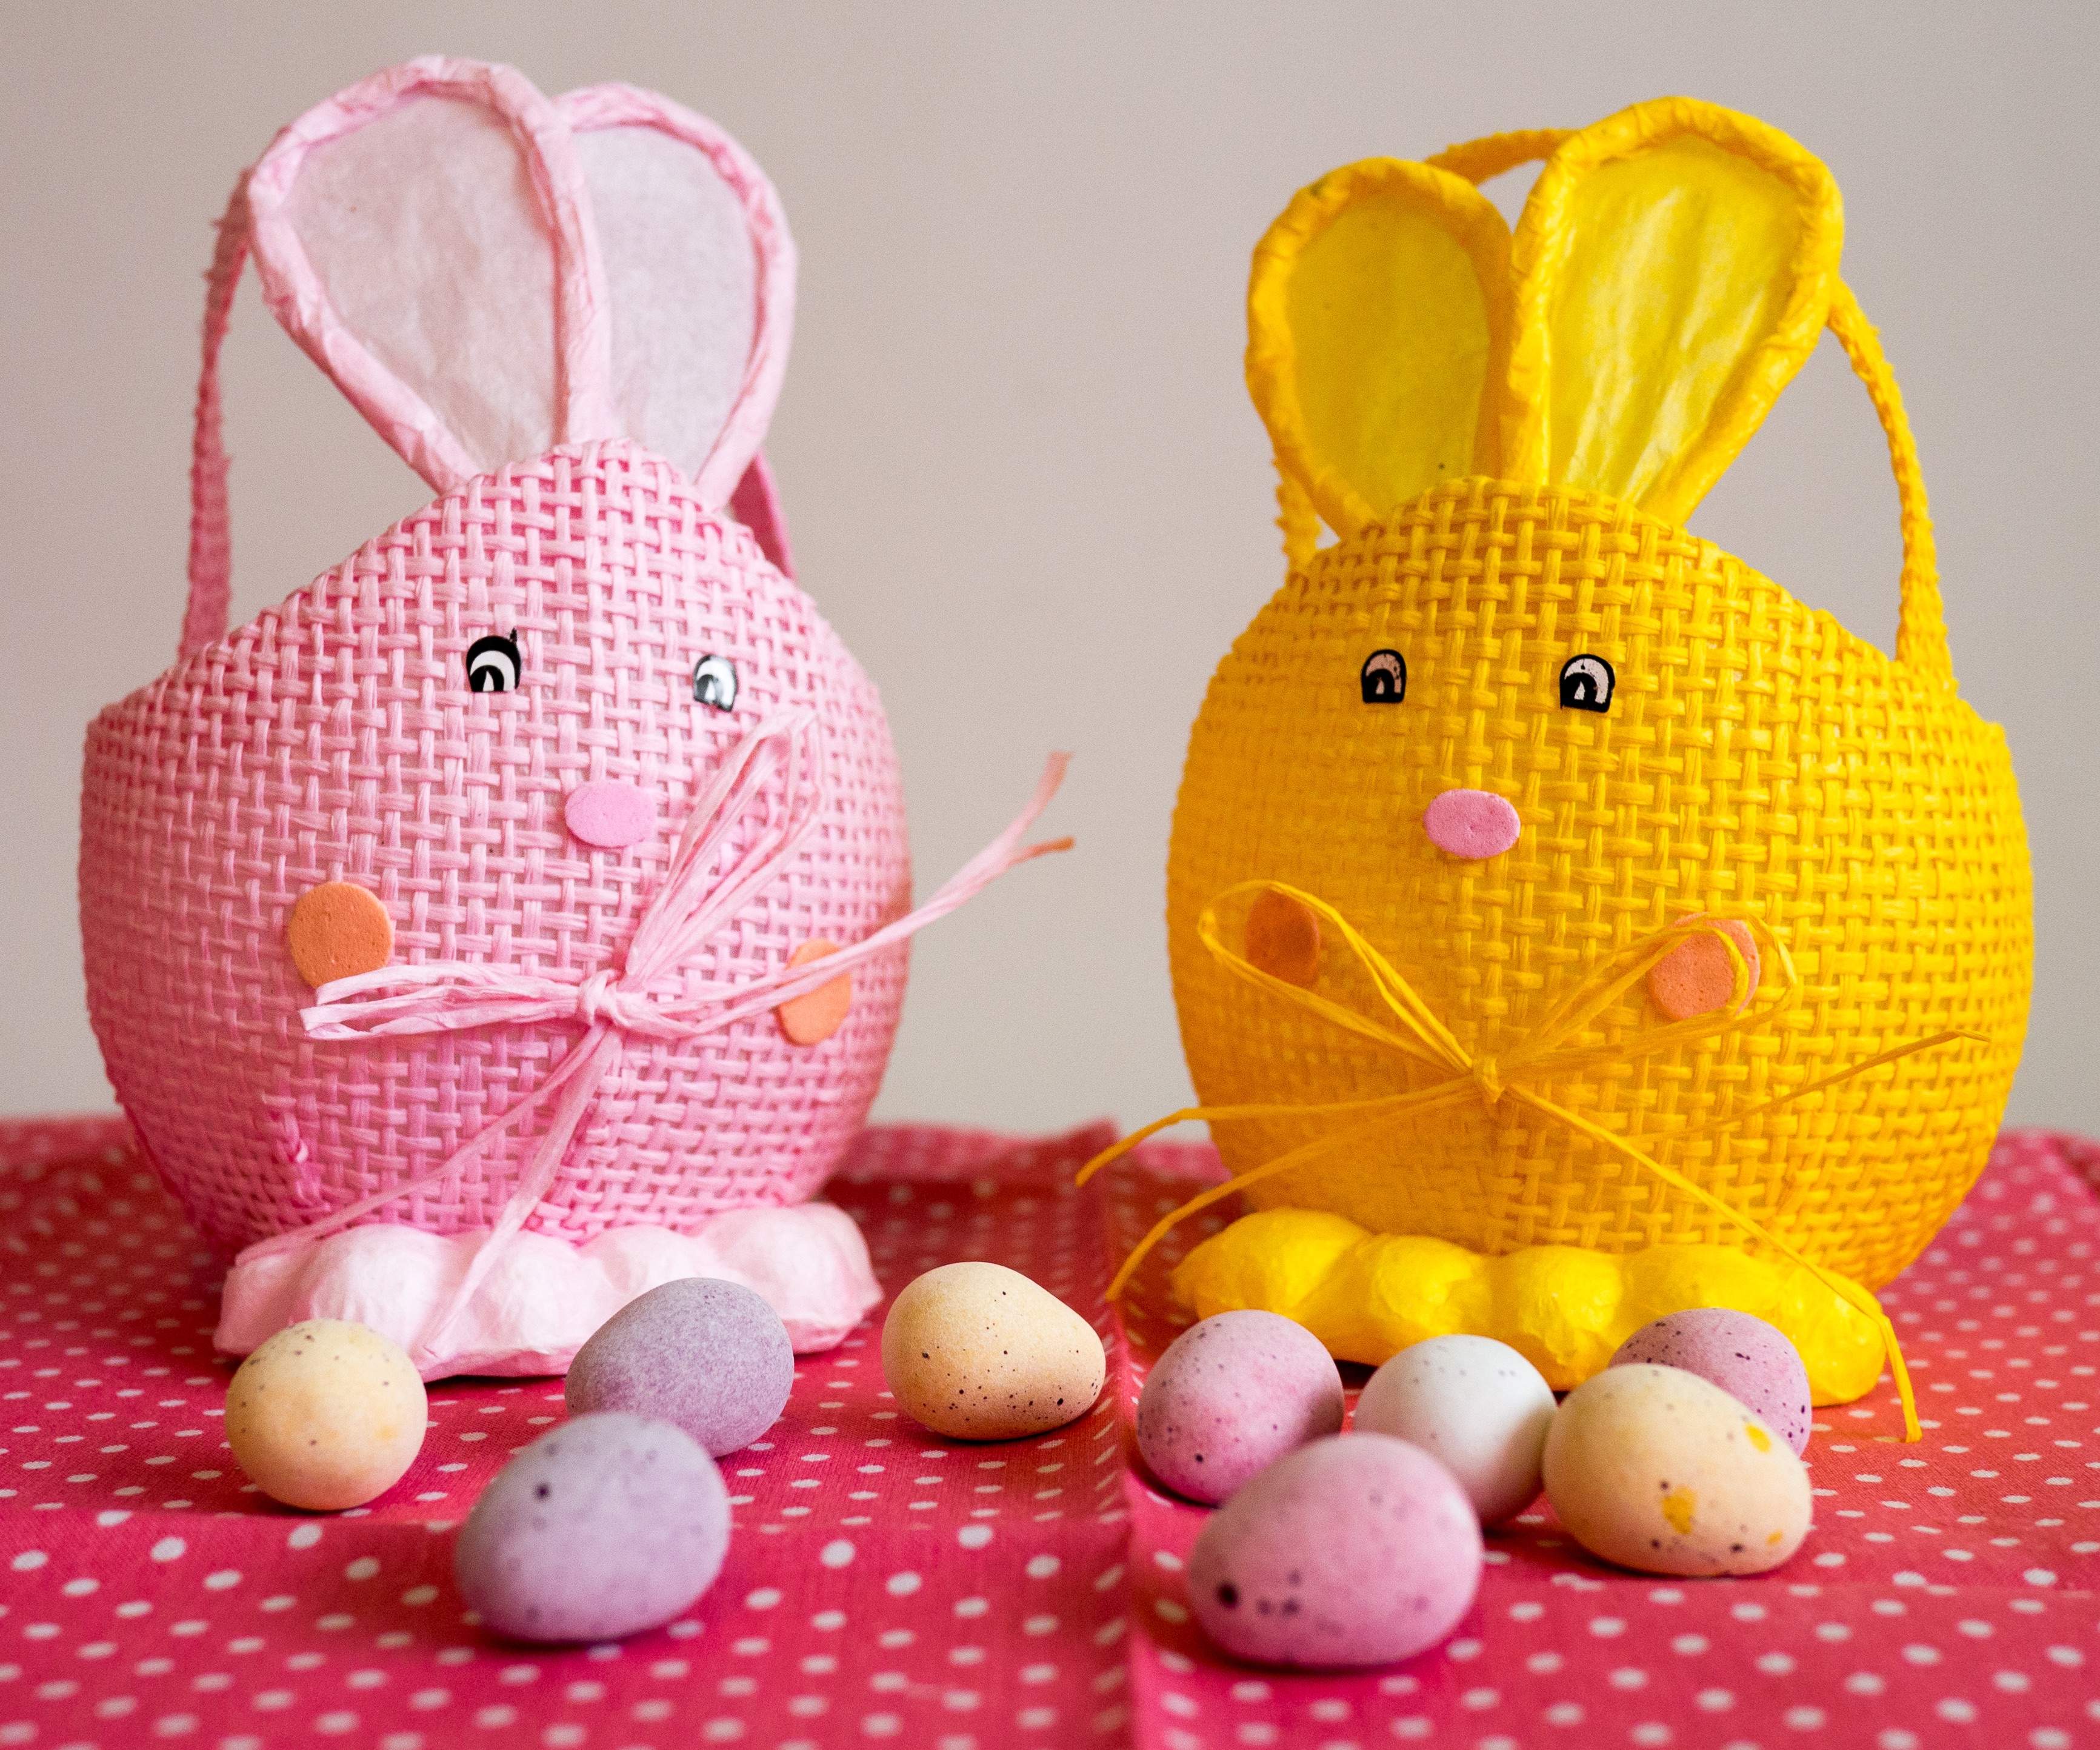
food, toy, rabbit, product, easter, easter bunny, easter egg, stuffed toy